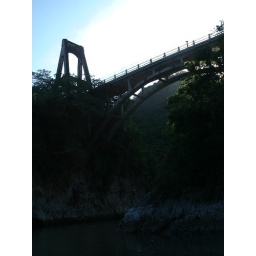
The sunset in the background of the old bridge over the river